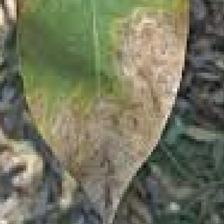
Label: anthracnose_disease